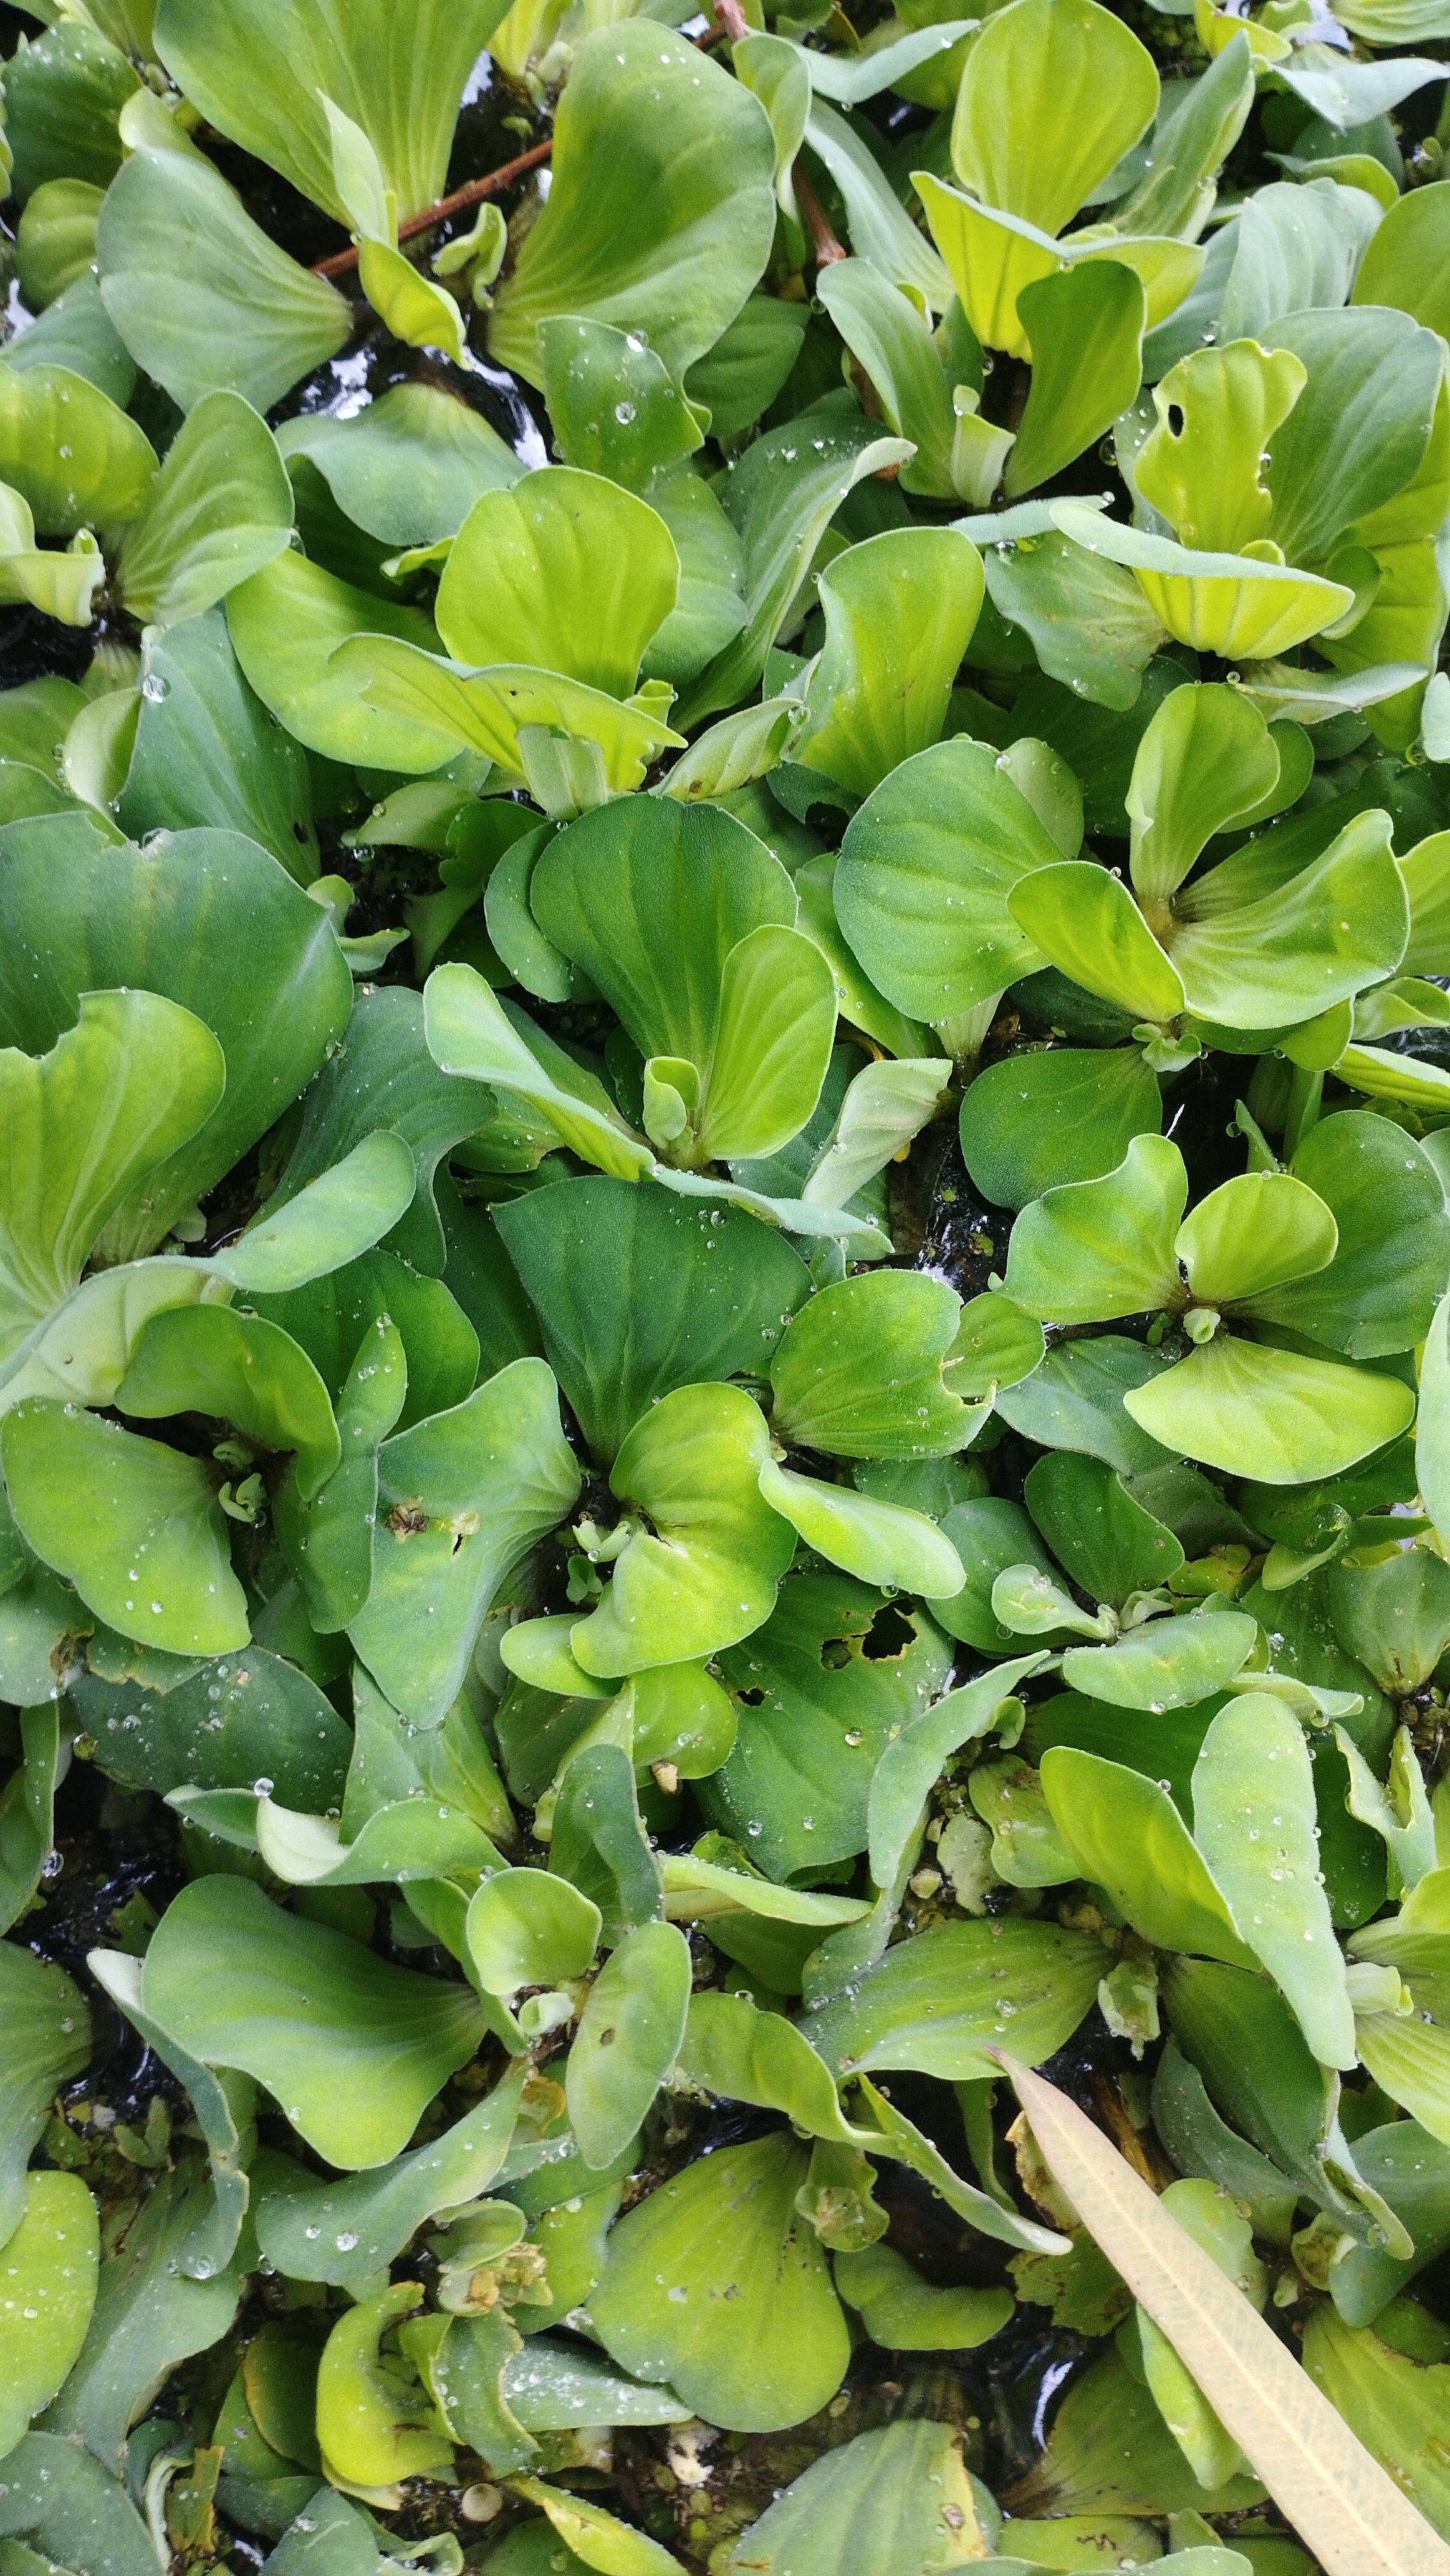
Species: Water Lettuce (Pistia stratiotes)